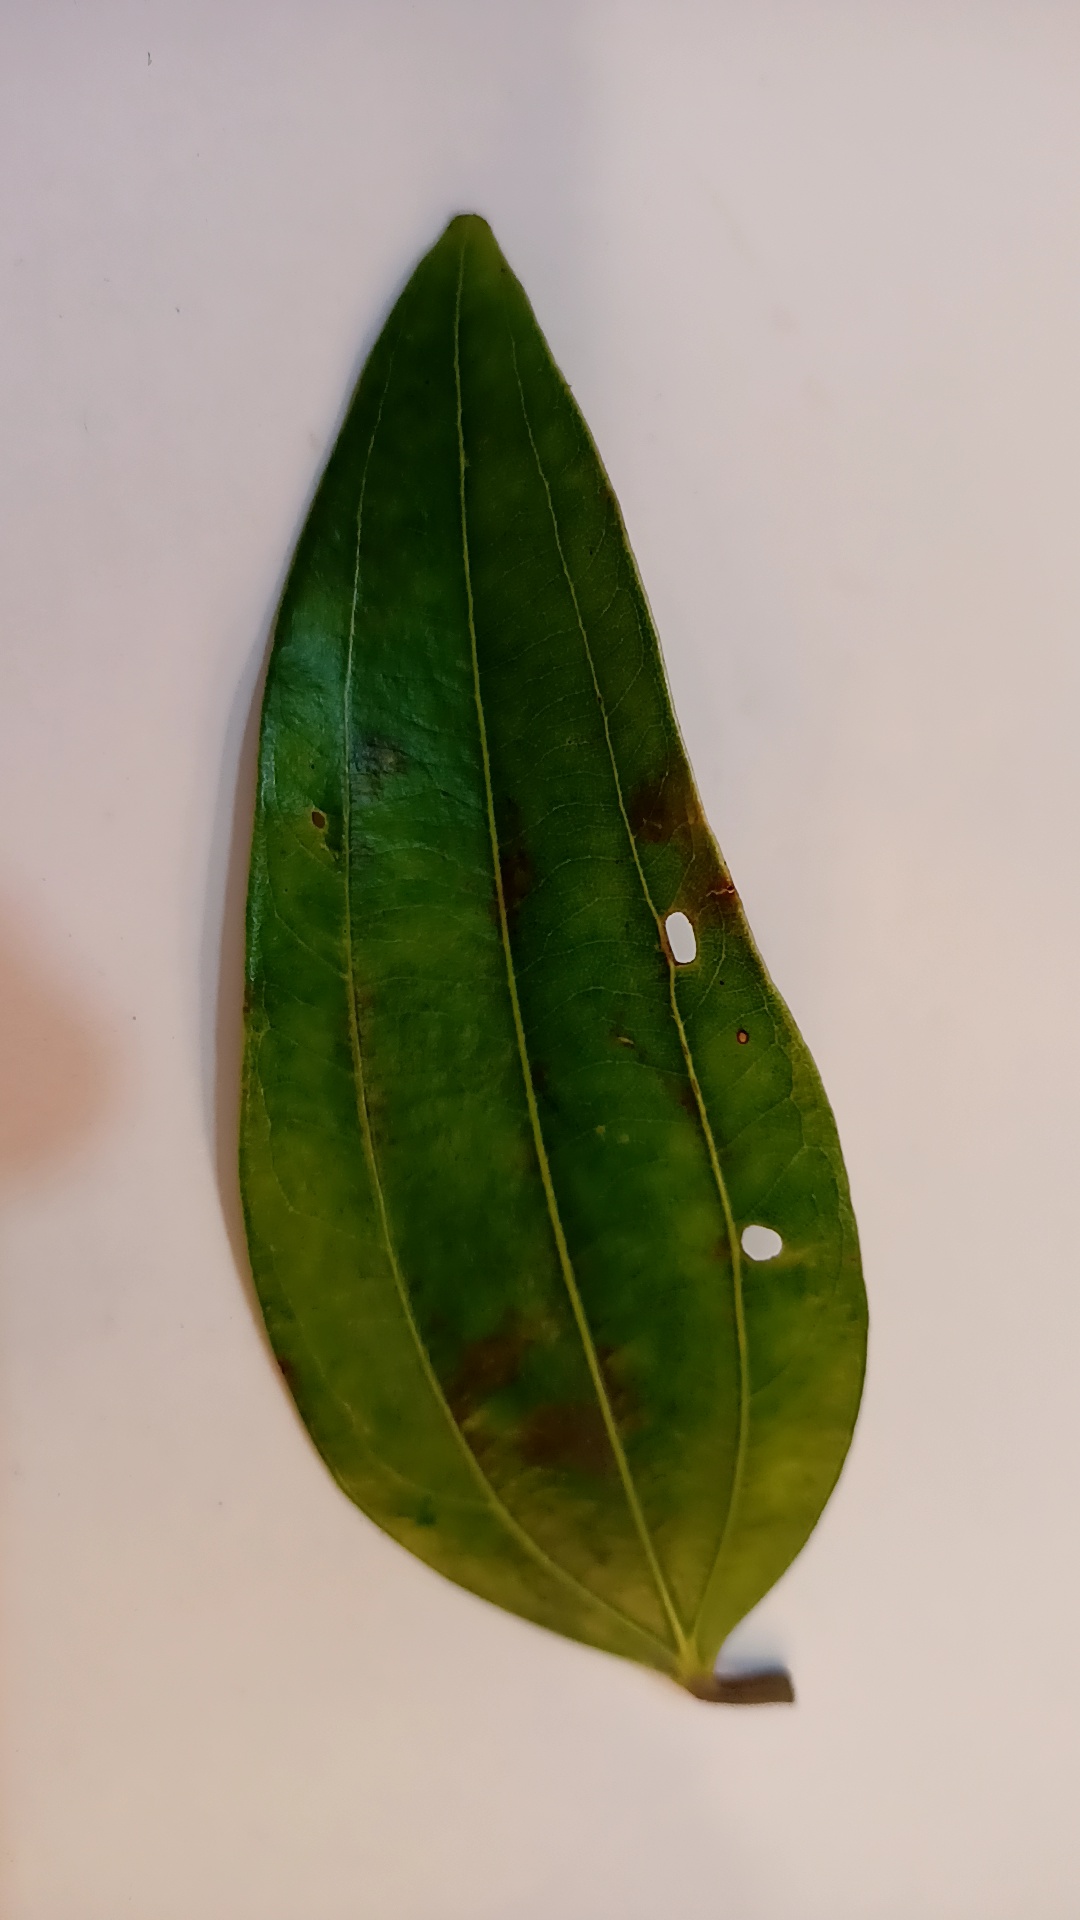
Label: Disease